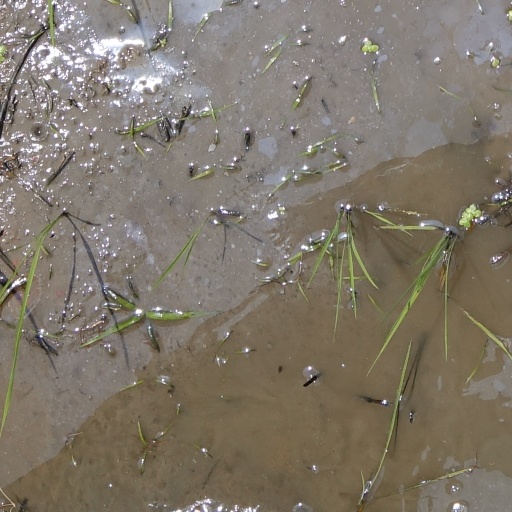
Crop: rice